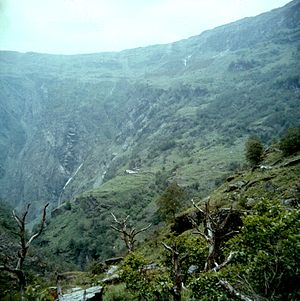
Aurlandsdalen / Beliggenhed
Udsigt mod Sinjarheim fra Haugane i partiet ovenfor Bridlebrui i 1960. På kanten af fjeldplateauet, lodret over gården, kan man skimte sæteren Orrasete.